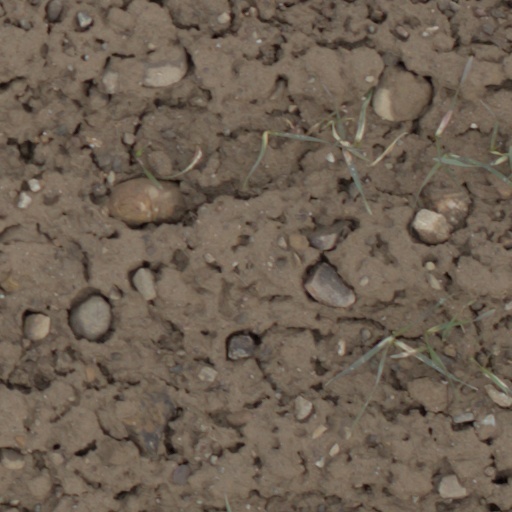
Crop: wheat